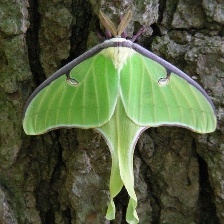
Species: LUNA MOTH